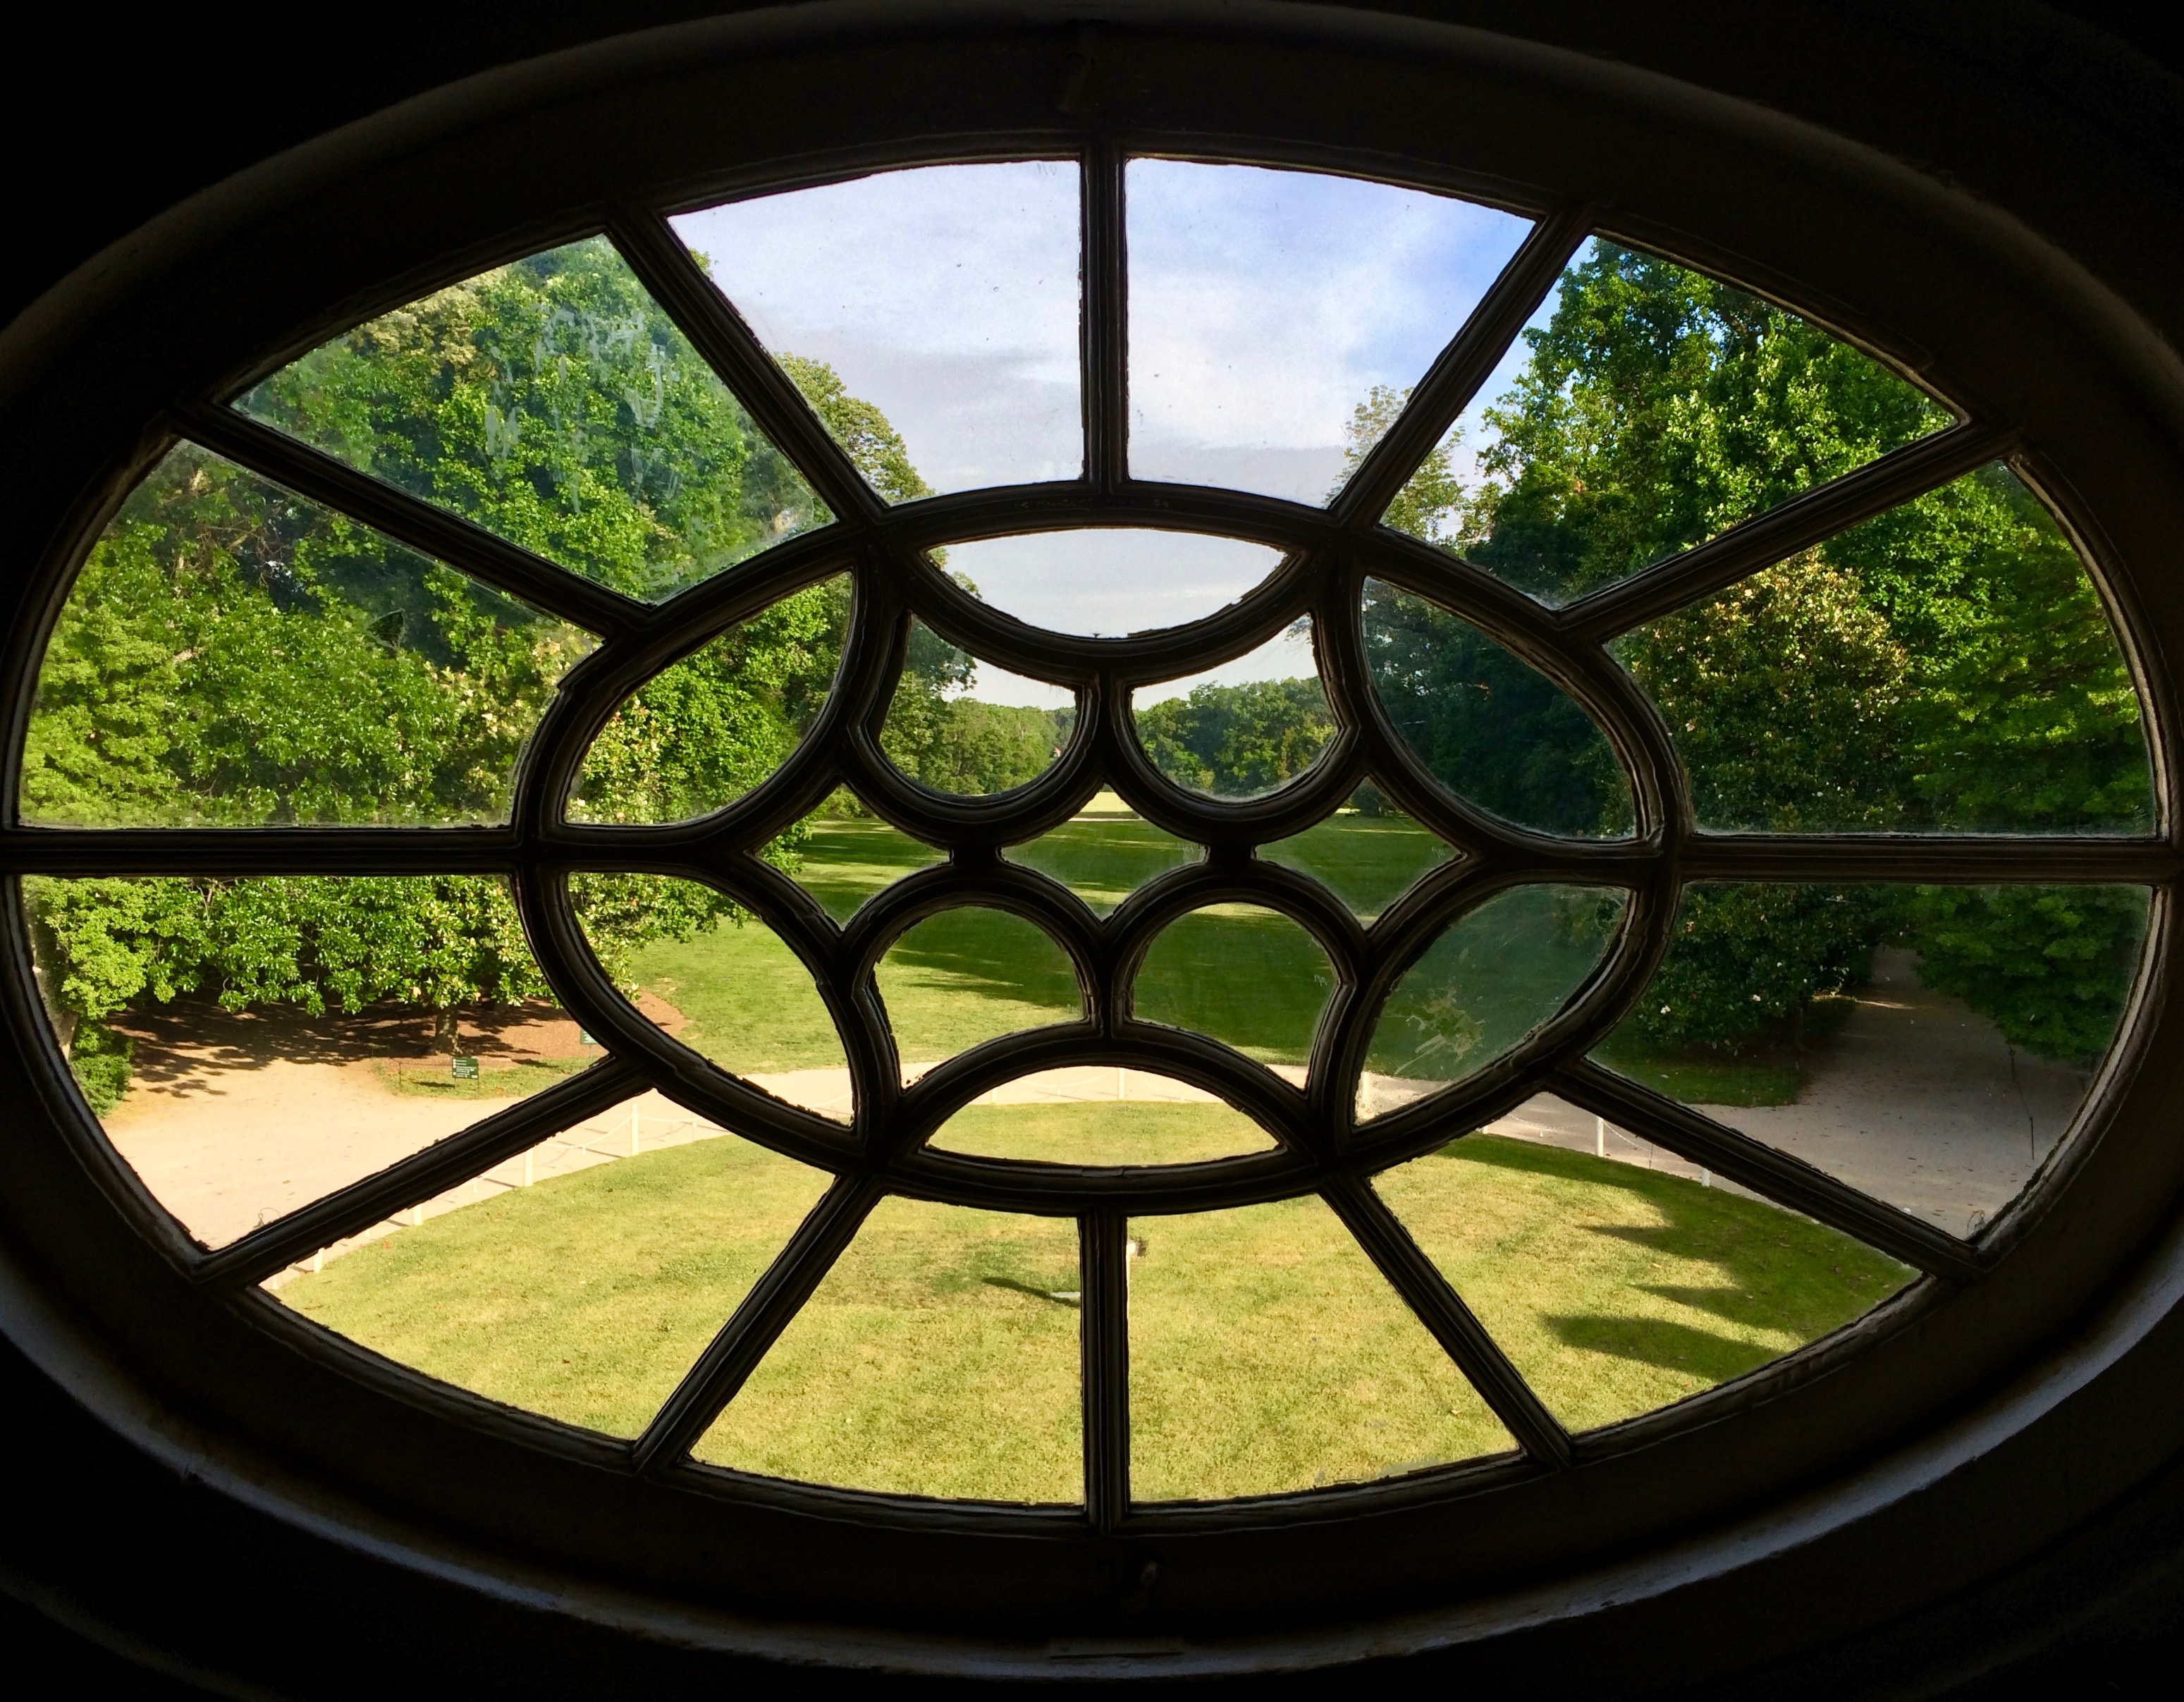
light, wheel, window, glass, green, spoke, lighting, stained glass, circle, symmetry, rim, dome, daylighting